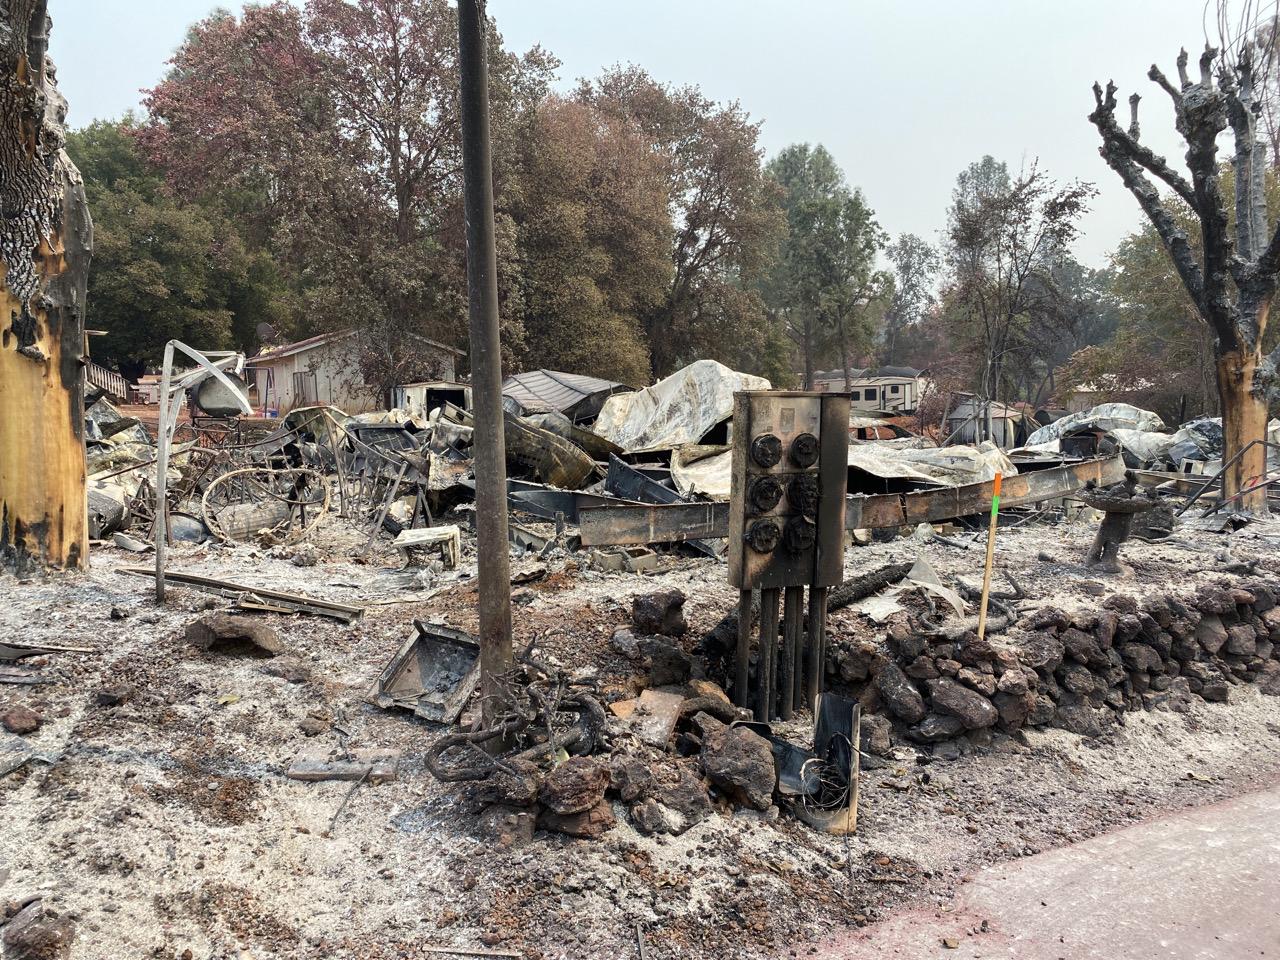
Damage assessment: destroyed